Azerbaijani Armed Forces

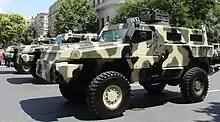
The "Marauder" is a South African MRAP manufactured under license in Azerbaijan.

Azerbaijan has missile and radar systems intended to defend Azerbaijani airspace. There are at least 2 divisions of S-300PMU2. Thereby the country has one of the most capable SAM surface-to-air missile system in the region. Azerbaijan also operates two S-200 (SA-5 GAMMON) batteries near Baku and Mingachevir; the S-300PMU-2 represents a logical replacement for these systems offering coverage of the majority of the nation. The country also has about 100 NATO designated SA-2 Guideline (original name S-75), SA-3 Goa (S-125 Pechora-2M), and the SA-5 Gammon (S-200) are in static installations. These may be around Baku and the central part to cover the whole Azerbaijani aerospace.